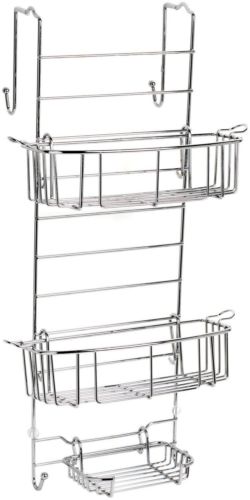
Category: cabinet